Paul McAllister

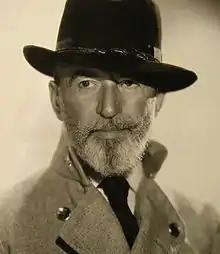
Film still from "Judge Priest" (1934)

Paul McAllister (June 30, 1875 – July 8, 1955), was an American film actor. He appeared in 37 films between 1913 and 1940.